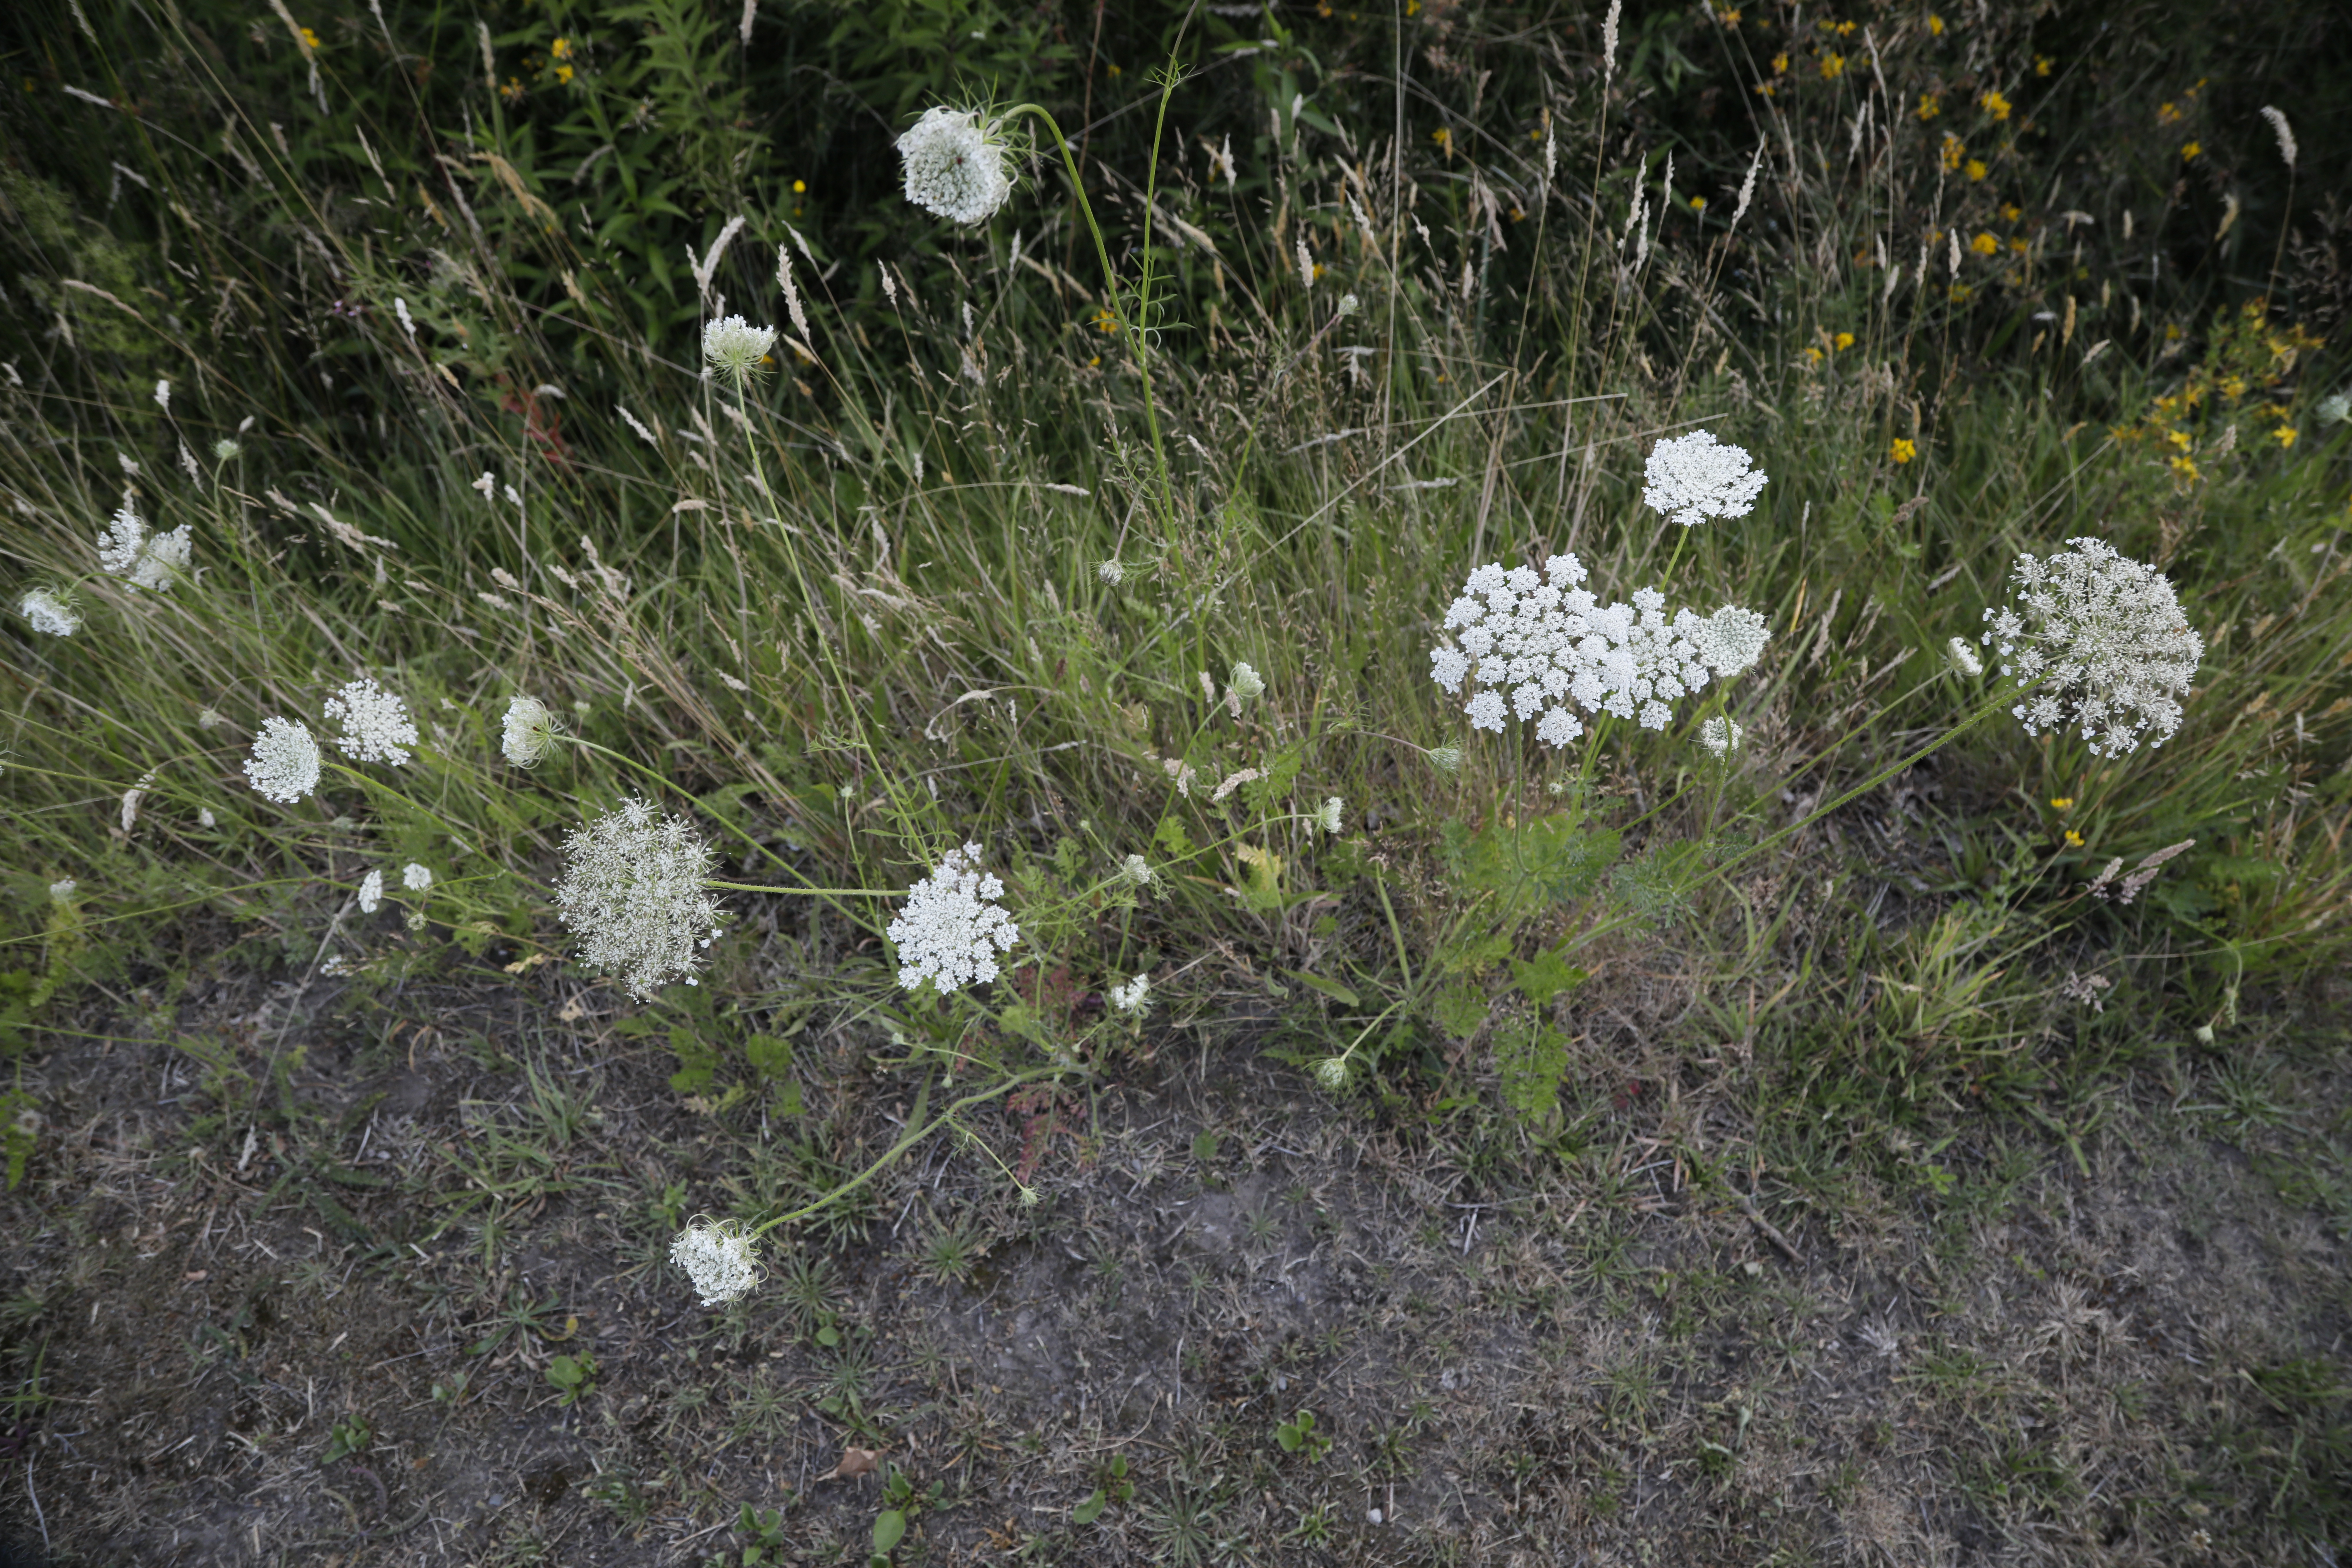
Plant species: Daucus carota